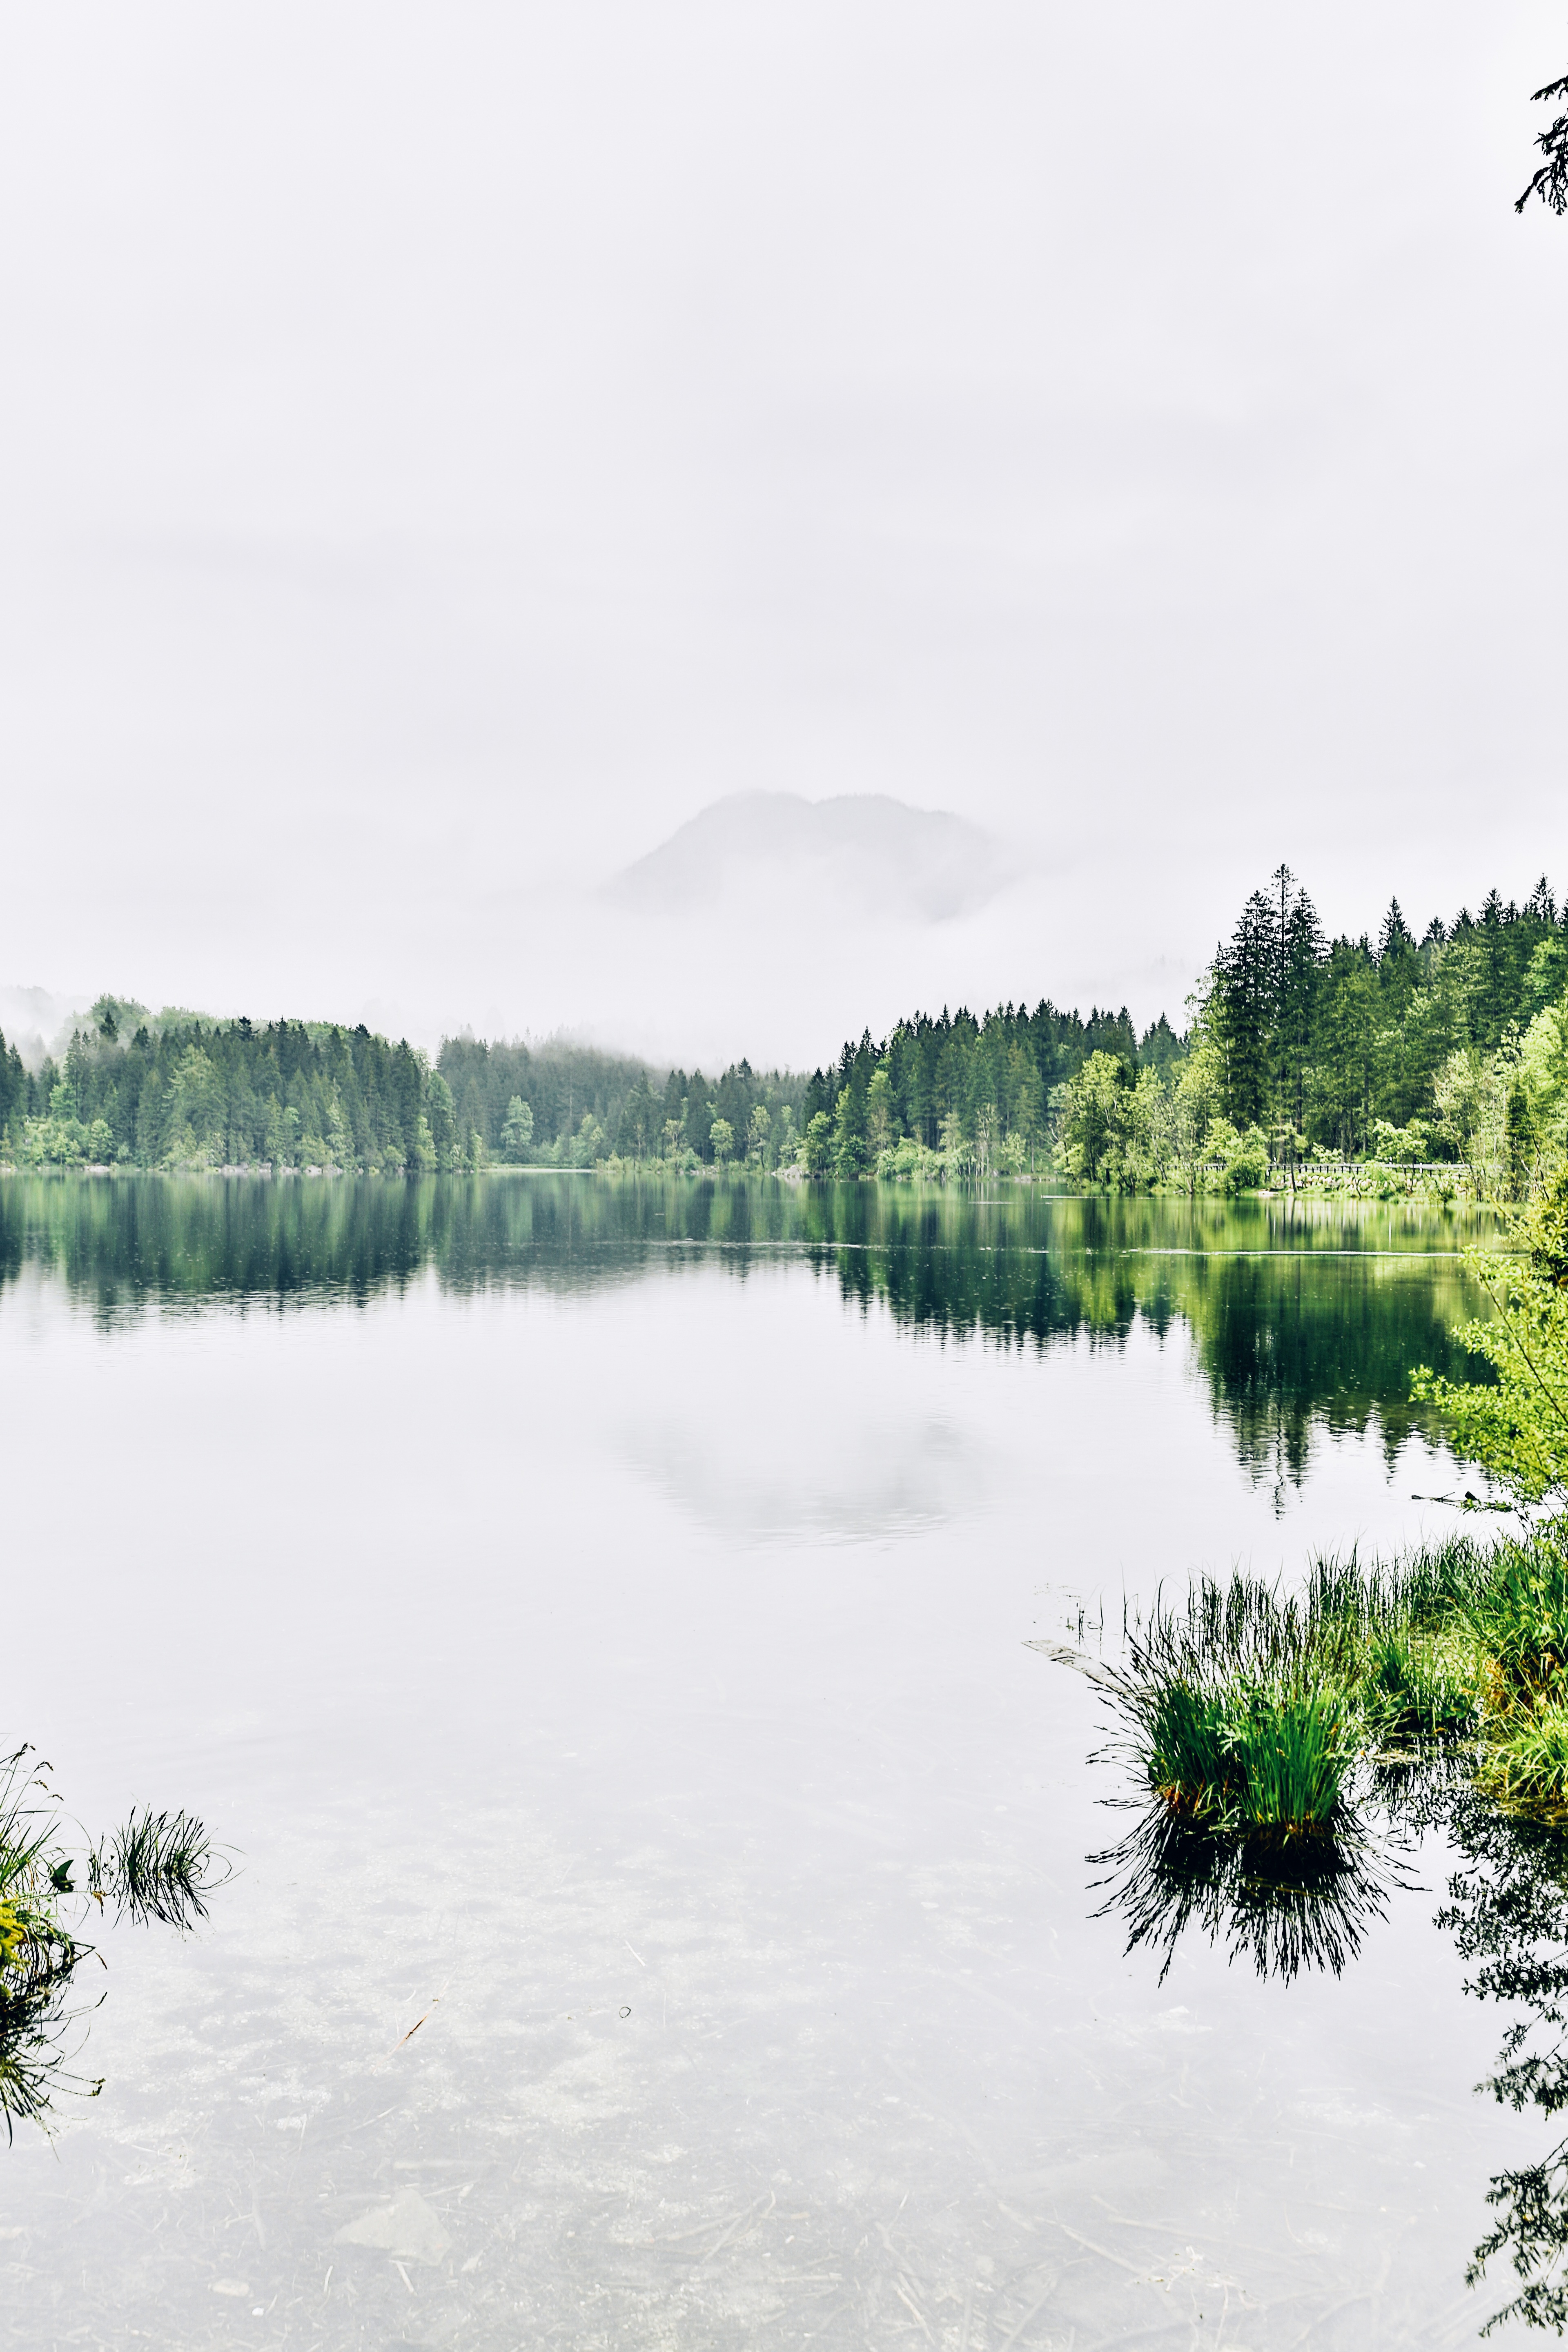
landscape, tree, water, nature, forest, wilderness, mountain, mist, lake, river, reflection, reservoir, body of water, mountain landscape, mountains, wetland, mountain lake, bavaria, habitat, loch, berchtesgaden, upper bavaria, water reflection, nature park, hintersee, ramsau, foothills of the alps, natural environment, atmospheric phenomenon